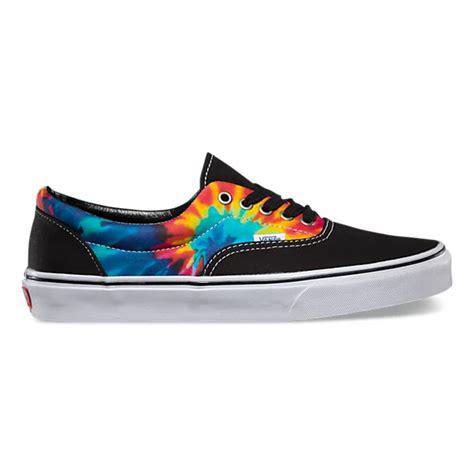
Brand: Vans
Model: Era